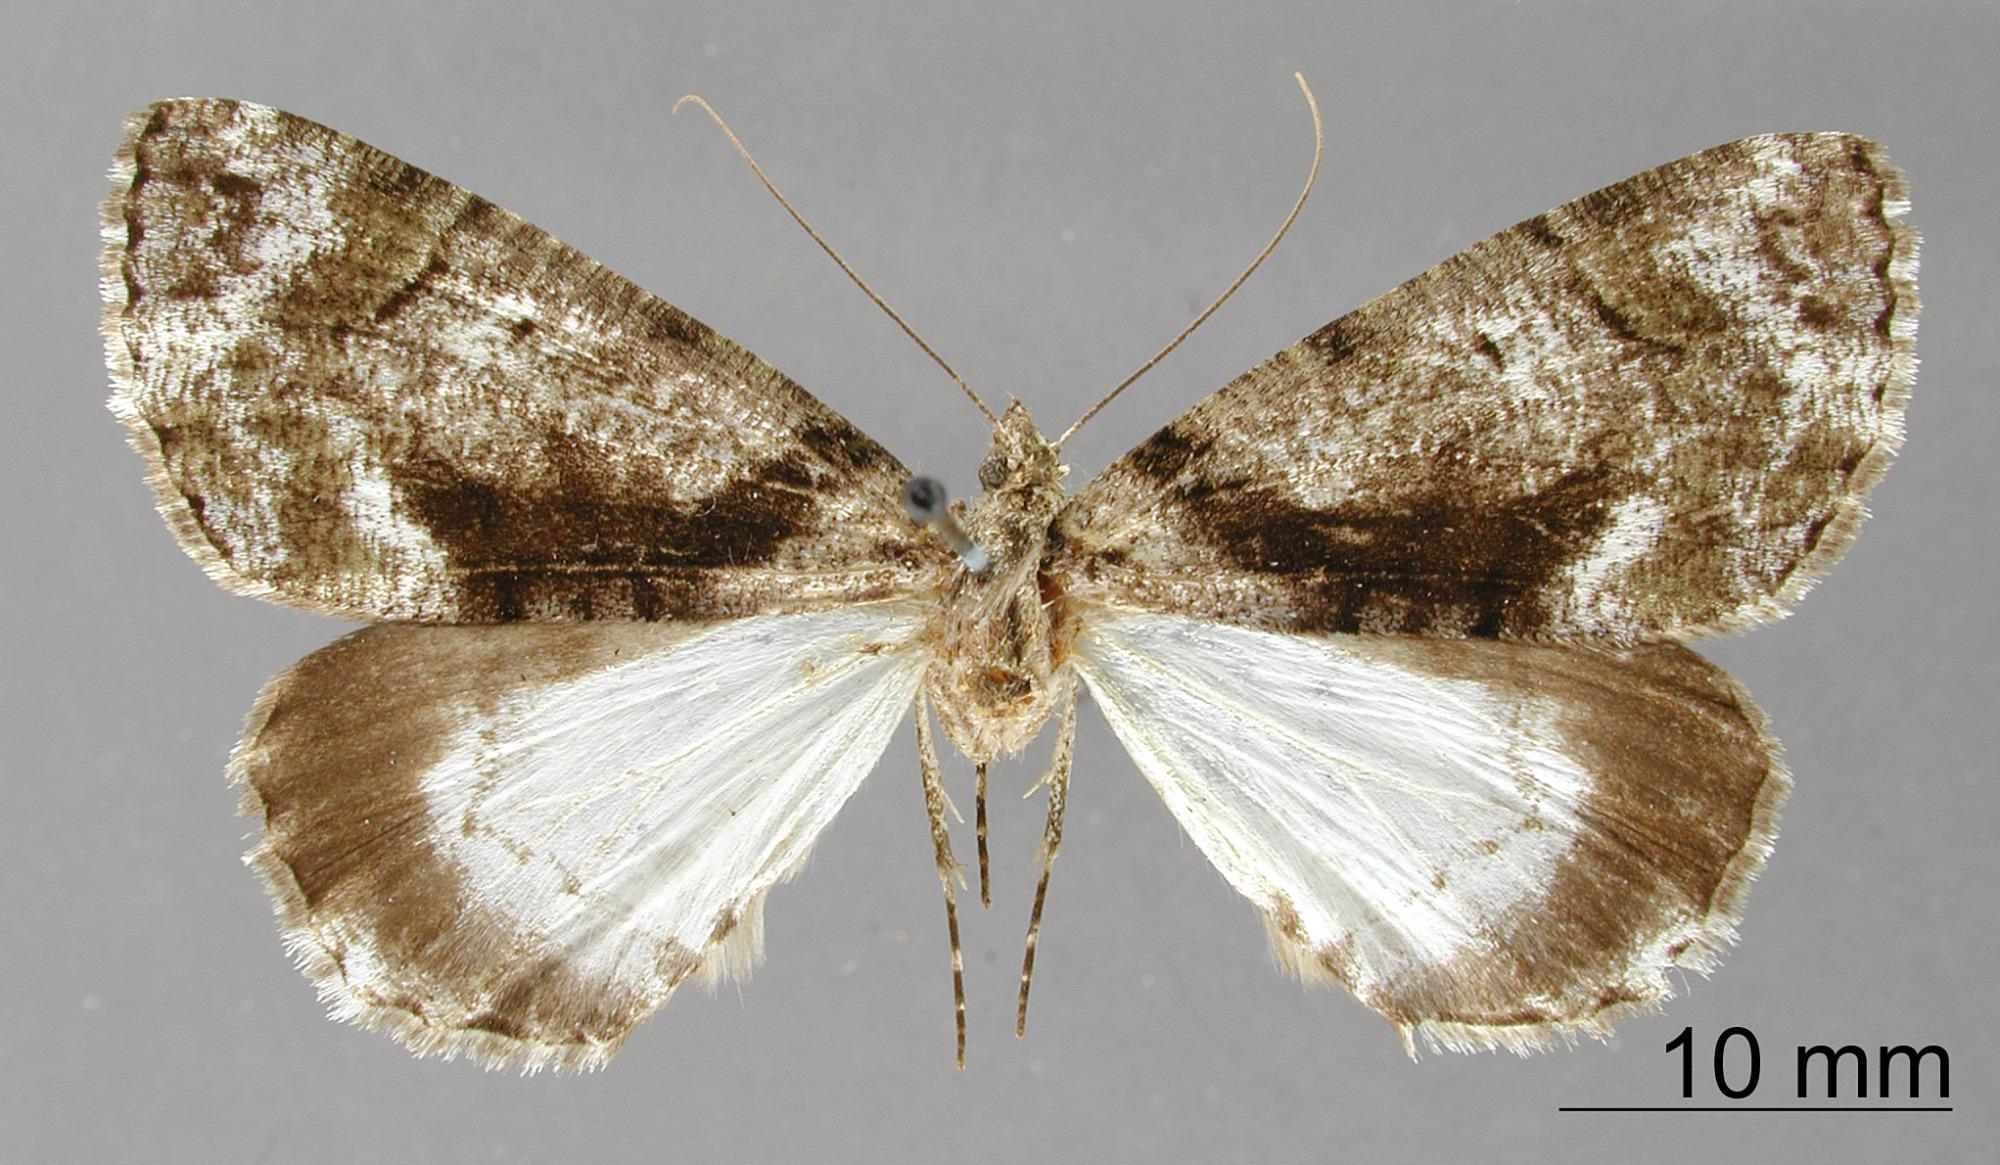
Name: Ischnopteris nigralbata
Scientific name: Ischnopteris nigralbata Dognin, 1913
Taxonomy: Animalia, Arthropoda, Insecta, Lepidoptera, Geometridae, Ennominae
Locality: Medina, Colombia, Colombia